Heino Falcke

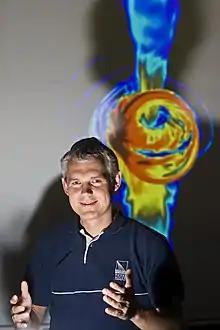
Falcke in 2011

Heino Falcke (born 26 September 1966 in Cologne) is a German professor of radio astronomy and astroparticle physics at the Radboud University Nijmegen (Netherlands). His main field of study is black holes, and he is the originator of the concept of the 'black hole shadow'. In 2019, Falcke announced the first Event Horizon Telescope results at the EHT Press Conference in Brussels.